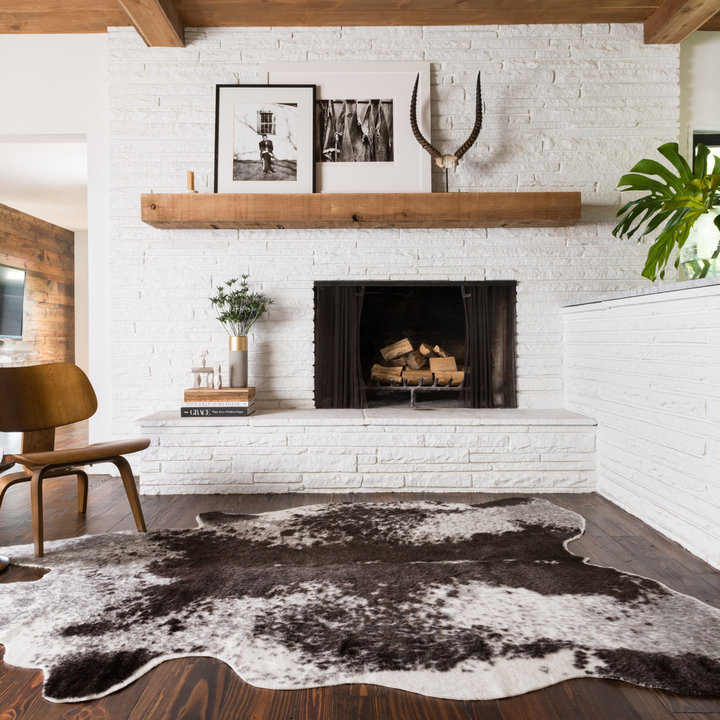
Style: Scandinavian